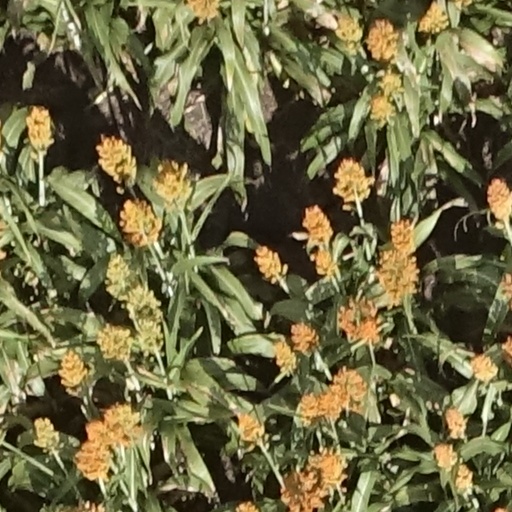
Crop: sorghum